Dr. Fred Stone Sr. Hospital

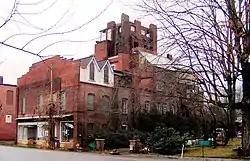
Dr. Fred Stone Sr. Hospital

The Dr. Fred Stone Sr. Hospital is a six-story brick structure in Oliver Springs, Tennessee. Noted for its castle-like appearance and eccentric, unplanned design, the building was home to a one-doctor hospital operated by retired U.S. Army physician Fred Stone Sr. (1887–1976) in the 1940s, 1950s, and 1960s. Stone delivered over 5,000 babies while working at the hospital, and expanded the building room-by-room, floor-by-floor in his spare time. In 2006, the building was added to the National Register of Historic Places for its association with the region's medical services history, namely the transition from rural country doctors to modern hospitals.